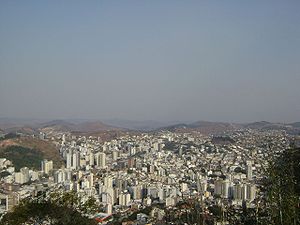
Juiz de Fora
Udsigten over byen Juiz de Fora.
Juiz de Fora er en by i det sydøstlige Brasilien. Byen ligger i kommunen af samme navn i delstaten Minas Gerais, tæt på grænsen til delstaten Rio de Janeiro, og har et indbyggertal på omtrent 550.710. Byen er endvidere beliggende tæt på både Rio de Janeiro samt delstatens hovedstad Belo Horizonte og São Paulo. Desuden har byen også dets eget føderale universitet, kaldet "Universidade Federal de Juiz de Fora"